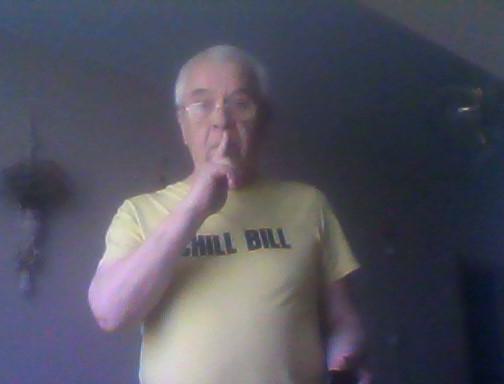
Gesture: mute